Vicente Magsaysay

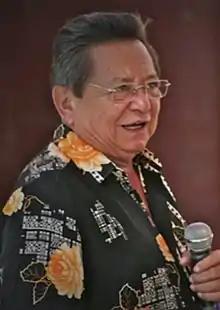

Vicente Magsaysay (January 20, 1940 – April 13, 2020) was a Filipino politician who was chairman of the board of the Philippine Postal Savings Bank from January 22, 2009 until his death. He was governor of the province of Zambales from 1968 to 1986 and then again from 1998 to 2007.